Gioseffo Zarlino

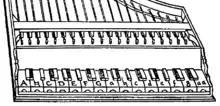
Illustration from "Le istitutioni harmoniche", a keyboard with 19 keys per octave.

Gioseffo Zarlino (31 January or 22 March 1517 – 4 February 1590) was an Italian music theorist and composer of the Renaissance. He made a large contribution to the theory of counterpoint as well as to musical tuning.